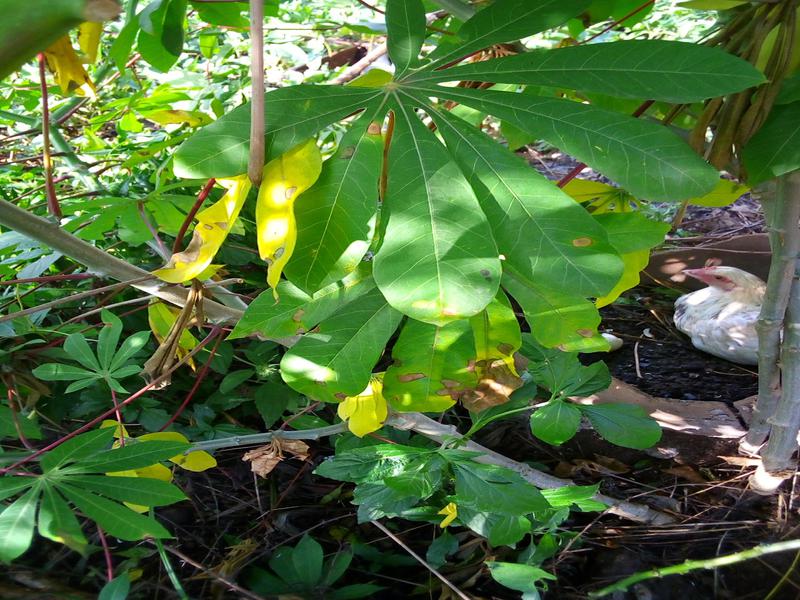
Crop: cassava
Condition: healthy